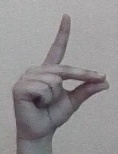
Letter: ta